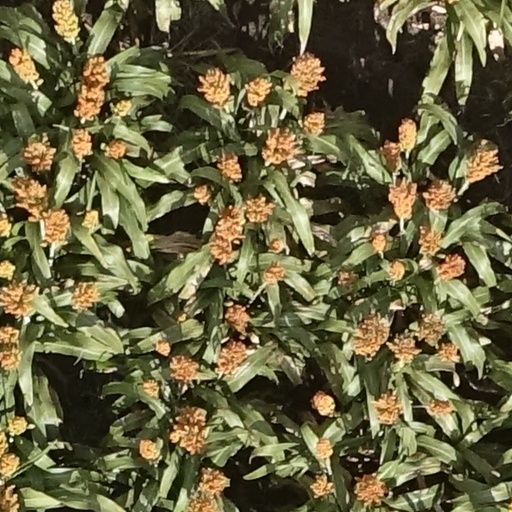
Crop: sorghum